James Michael Tyler

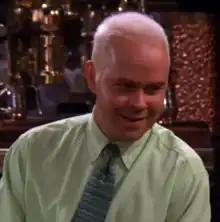
James Michael Tyler as Gunther in "Friends"

James Michael Tyler (May 28, 1962 – October 24, 2021) was an American actor best known for portraying Gunther on the NBC sitcom "Friends". Prior to acting, he was an assistant film editor and production assistant. His early works included being the production assistant for "Fat Man and Little Boy". He also portrayed Oscar Bevins in the 1997 thriller film "Motel Blue".